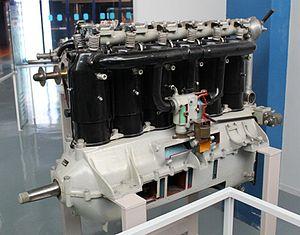
Moteur d'aviation, Allemagne 1918